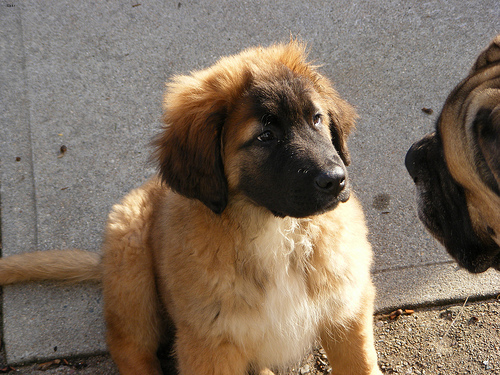
Animal: dog
Breed: leonberger